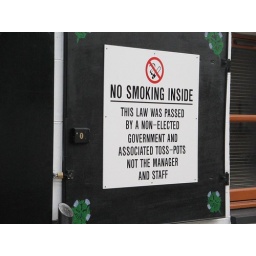
The the door of a bar in Inverness, Scotland